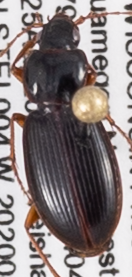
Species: Synuchus impunctatus
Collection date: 2020-08-25
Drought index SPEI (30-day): -0.528
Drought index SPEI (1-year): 2.09
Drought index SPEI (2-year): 2.09